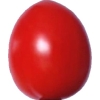
Label: tomato_cherry_red